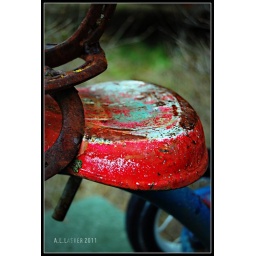
Old school tricycle under several rusty horse shoes. This was just too colorful for me to pass up!